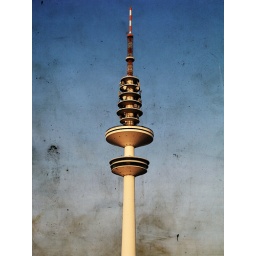
seen from my office window in a crisp winter day.